Phanteks

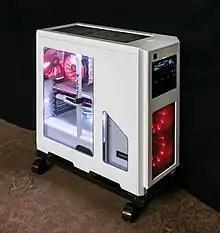
Phanteks Enthoo Pro case

Phanteks is a Dutch company which mainly produces PC cases, fans, and other case accessories. The company has a base in the United States.